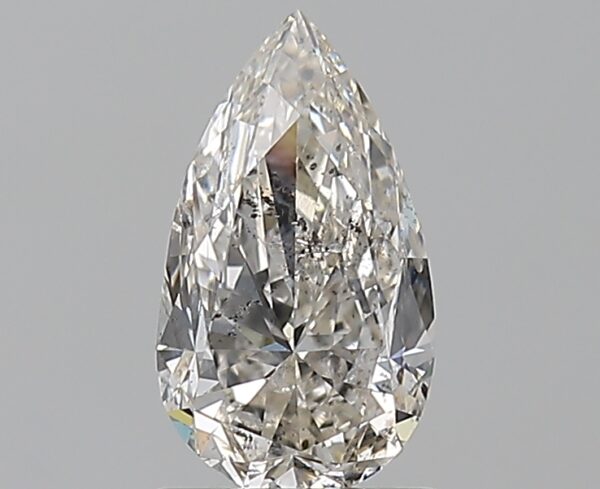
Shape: pear
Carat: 1.01
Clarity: SI2
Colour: I
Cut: VG
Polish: VG
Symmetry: VG
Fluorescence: N
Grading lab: IGI
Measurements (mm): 9.15 x 5.22 x 3.4